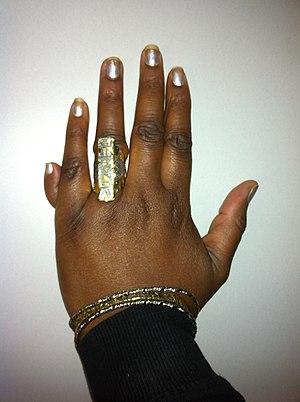
La tératologie est la science des anomalies de l'organisation anatomique, congénitale et héréditaire, des êtres vivants. La discipline a longtemps été assimilée à l'étude des « monstres » humains et animaux, c'est-à-dire des anomalies les plus spectaculaires, mais elle concerne tout écart anatomique significatif présenté par un individu par rapport au type spécifique, au-delà des variations individuelles qui différencient normalement un sujet d'un autre dans la même espèce. Source d'intérêt et d'études dès l'Antiquité, la tératologie se constitue en tant que discipline scientifique au milieu du XVIIIᵉ siècle et c'est Étienne Geoffroy Saint-Hilaire et son fils Isidore qui lui confèrent, au siècle suivant, une méthode et une nomenclature. Associant les observations et les recherches des médecins et des vétérinaires la tératologie participe alors aux progrès de l'embryologie jusqu'à devenir progressivement un chapitre de la pathologie de l'embryon.